Mimico

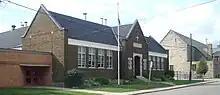
St. Leo's Catholic Elementary School is one of several public elementary schools located in the neighbourhood.

In 1998, Etobicoke was amalgamated with Metro Toronto and its five other municipalities into the new City of Toronto. Much of the former industrial land was subdivided for 'Monster Homes' in the 1980s and later for townhouses, a process that continues today. Old plans for rejuvenating Mimico and its waterfront are also slowly being realized. The strip along Lake Shore Boulevard east of Park Lawn, formerly a strip of motels, became an area of numerous condominium apartment buildings. Condominium apartment buildings are also being built within the historic area of Mimico.